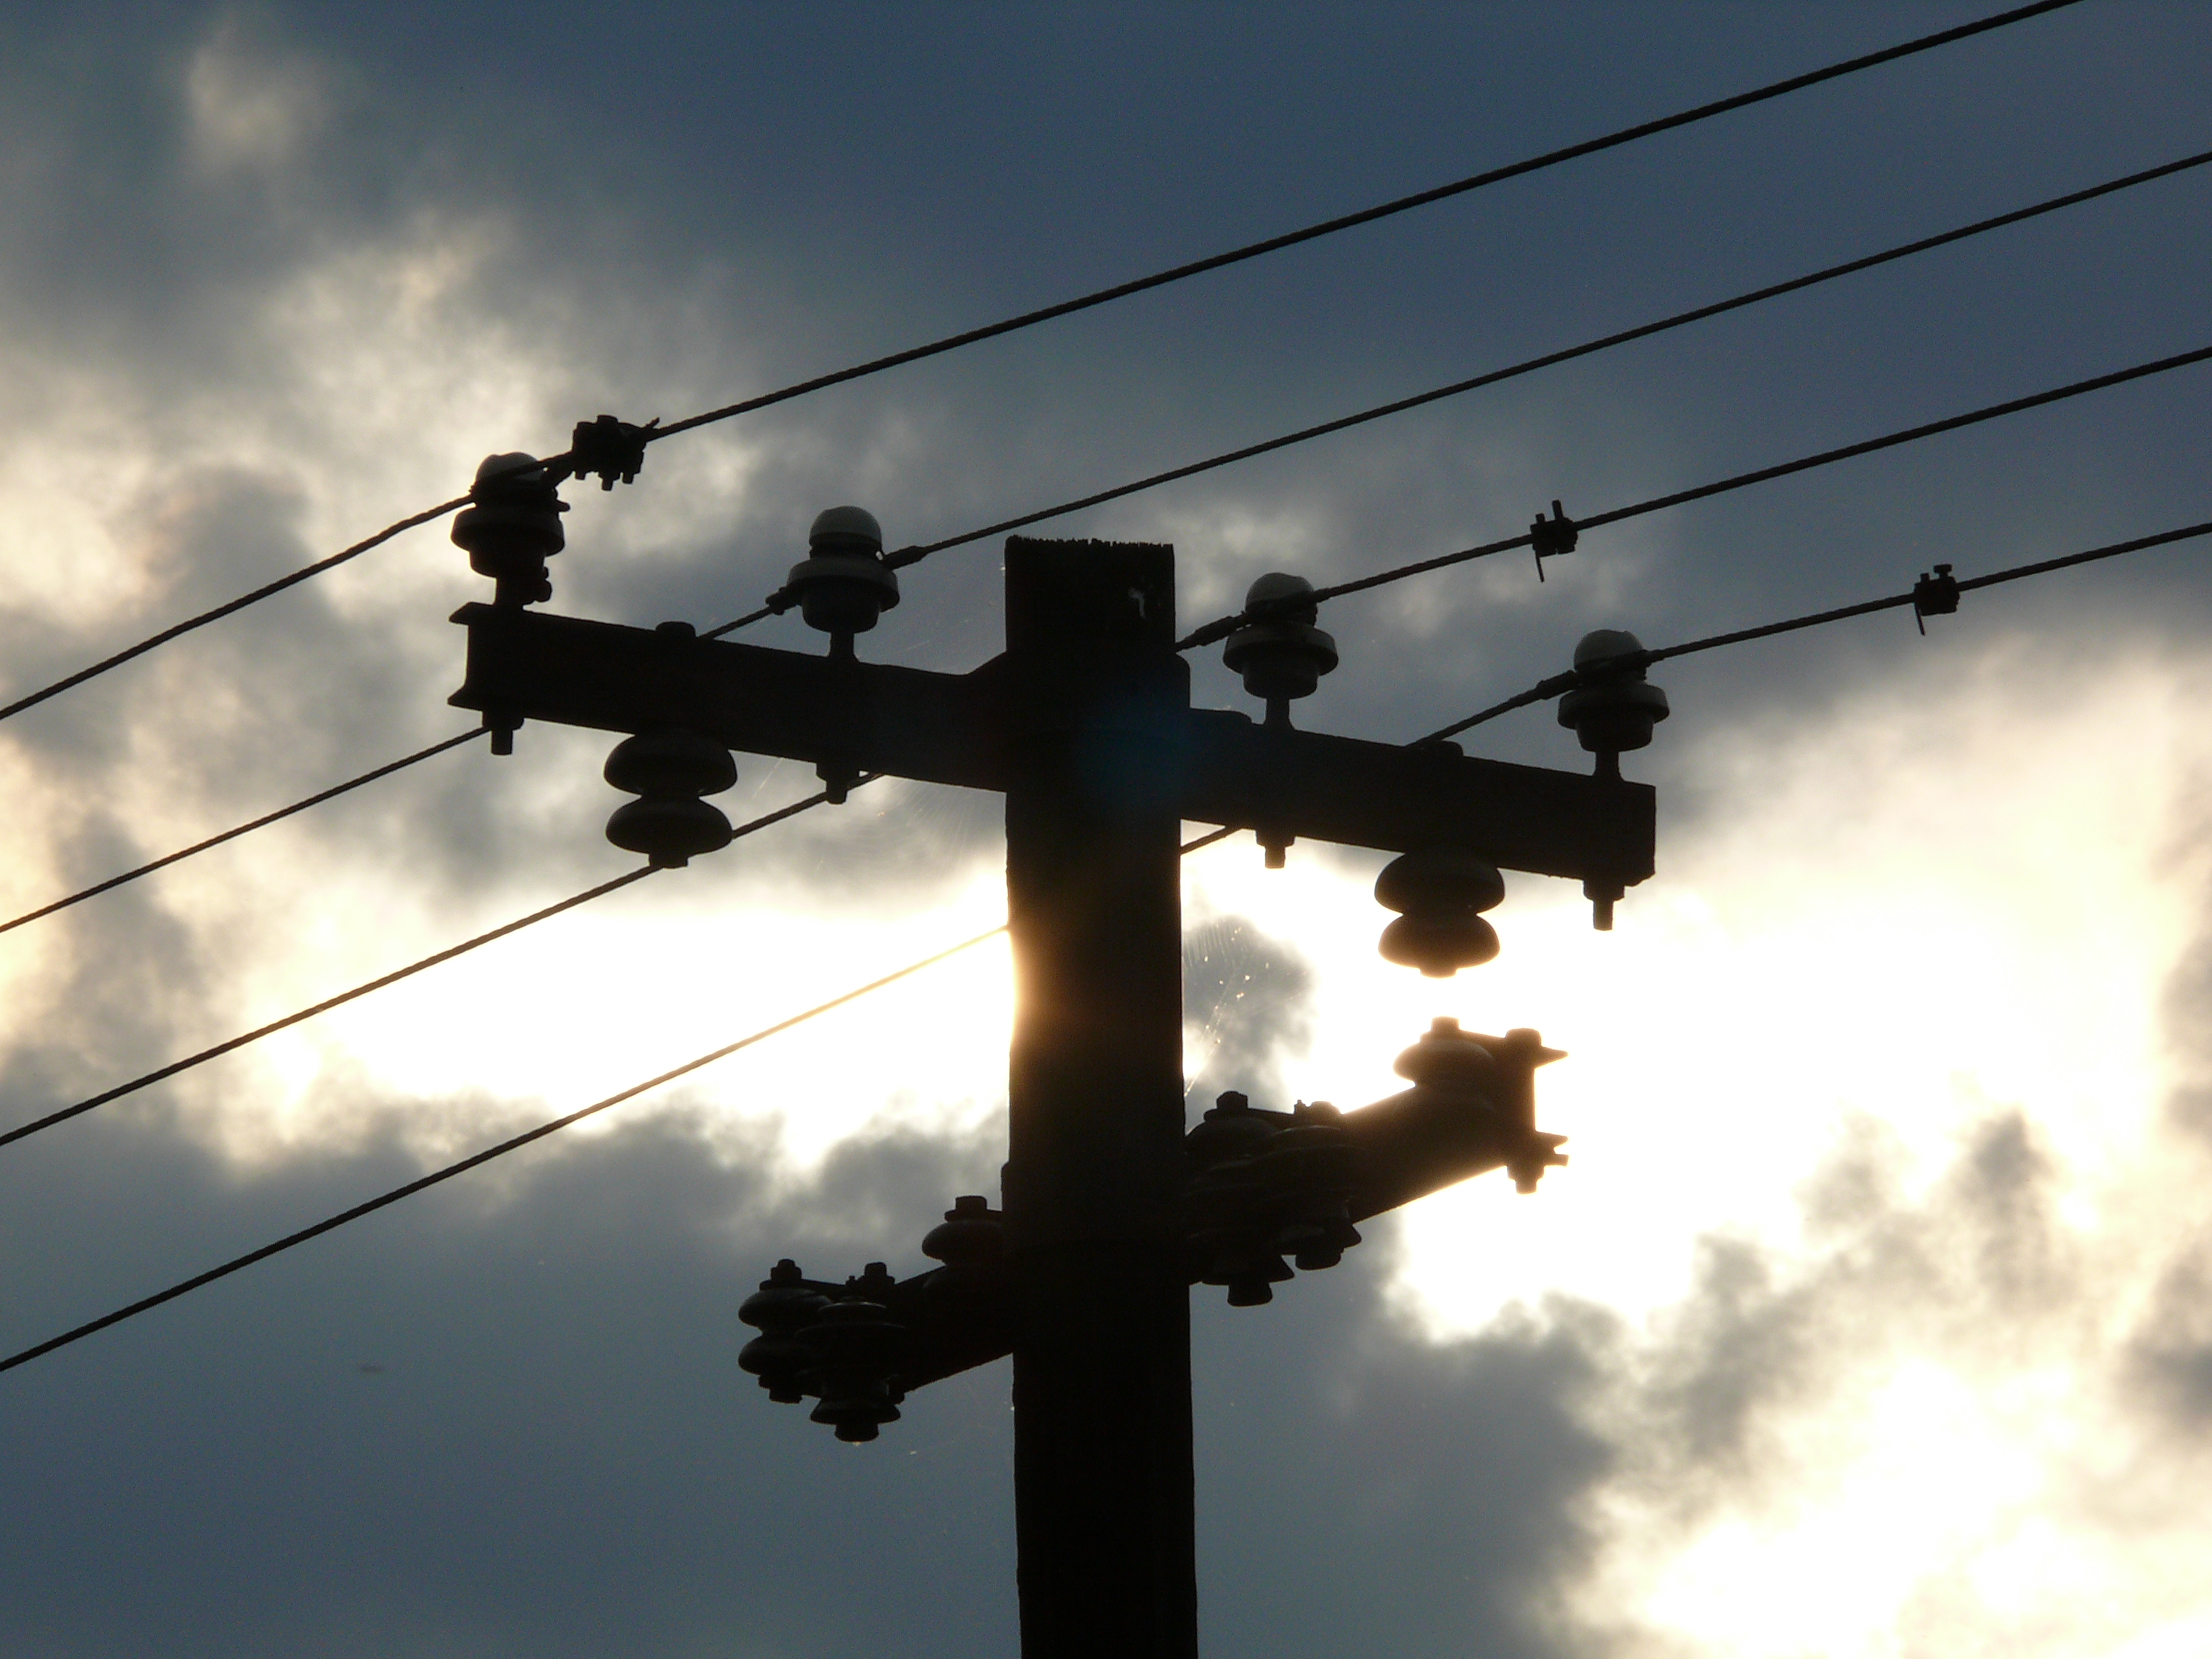
electric pole, electric wires, electric energy, electricity, sky, clouds, daytime, overhead power line, atmosphere, cloud, cable, wire, line, electrical network, iron, electrical supply, light, pole, sunlight, evening, parallel, world, metal, morning, public utility, gas, symbol, cross, meteorological phenomenon, electrical wiring, religious item, silhouette